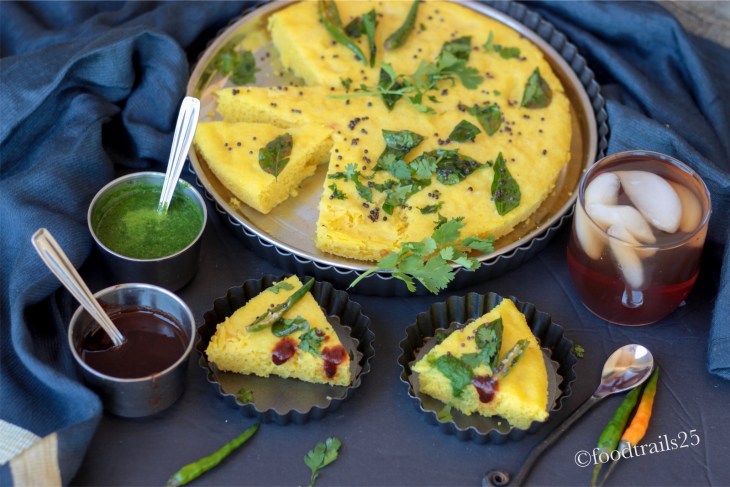
Dish: dhokla